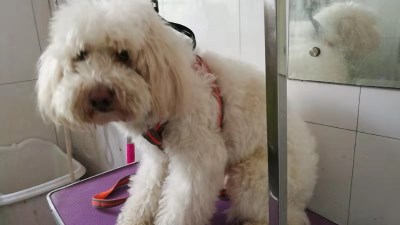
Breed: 2925-n000114-toy_poodle